English contract law

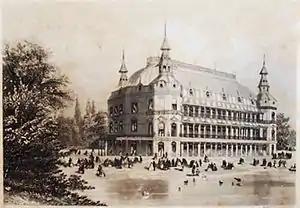
The burning down of the Surrey Music Hall in "Taylor v Caldwell" frustrated the contract to hire it.

Once it is established which terms are incorporated into an agreement, their meaning must be determined. Since the introduction of legislation regulating unfair terms, English courts have become firmer in their general guiding principle that agreements are construed to give effect to the intentions of the parties from the standpoint of a reasonable person. This changed significantly from the early 20th century, when English courts had become enamoured with a literalist theory of interpretation, championed in part by Lord Halsbury. As greater concern grew around the mid-20th century over unfair terms, and particularly exclusion clauses, the courts swung to the opposite position, utilizing heavily the doctrine of "contra proferentem". Ambiguities in clauses excluding or limiting one party's liability would be construed against the person relying on it. In the leading case, "Canada Steamship Lines Ltd v R" the Crown's shed in Montreal harbour burnt down, destroying goods owned by Canada Steamship lines. Lord Morton held that a clause in the contract limiting the Crown's excluding liability for "damage... to... goods... being... in the said shed" was not enough to excuse it from liability for negligence because the clause could also be construed as referring to strict liability under another contract clause. It would exclude that instead. Some judges, and in particular Lord Denning wished to go further by introducing a rule of "fundamental breach of contract" whereby no liability for very serious breaches of contract could be excluded at all. While the rules remain ready for application where statute may not help, such hostile approaches to interpretation were generally felt to run contrary to the plain meaning of language.